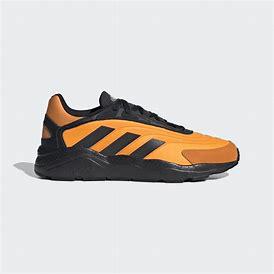
Brand: Adidas
Model: Crazychaos